Via Pony Express

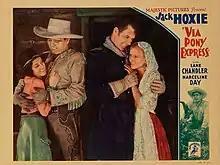
Lobby card

Via Pony Express is a 1933 pre-Code American Western film directed by Lewis D. Collins and starring Jack Hoxie, Lane Chandler and Marceline Day.